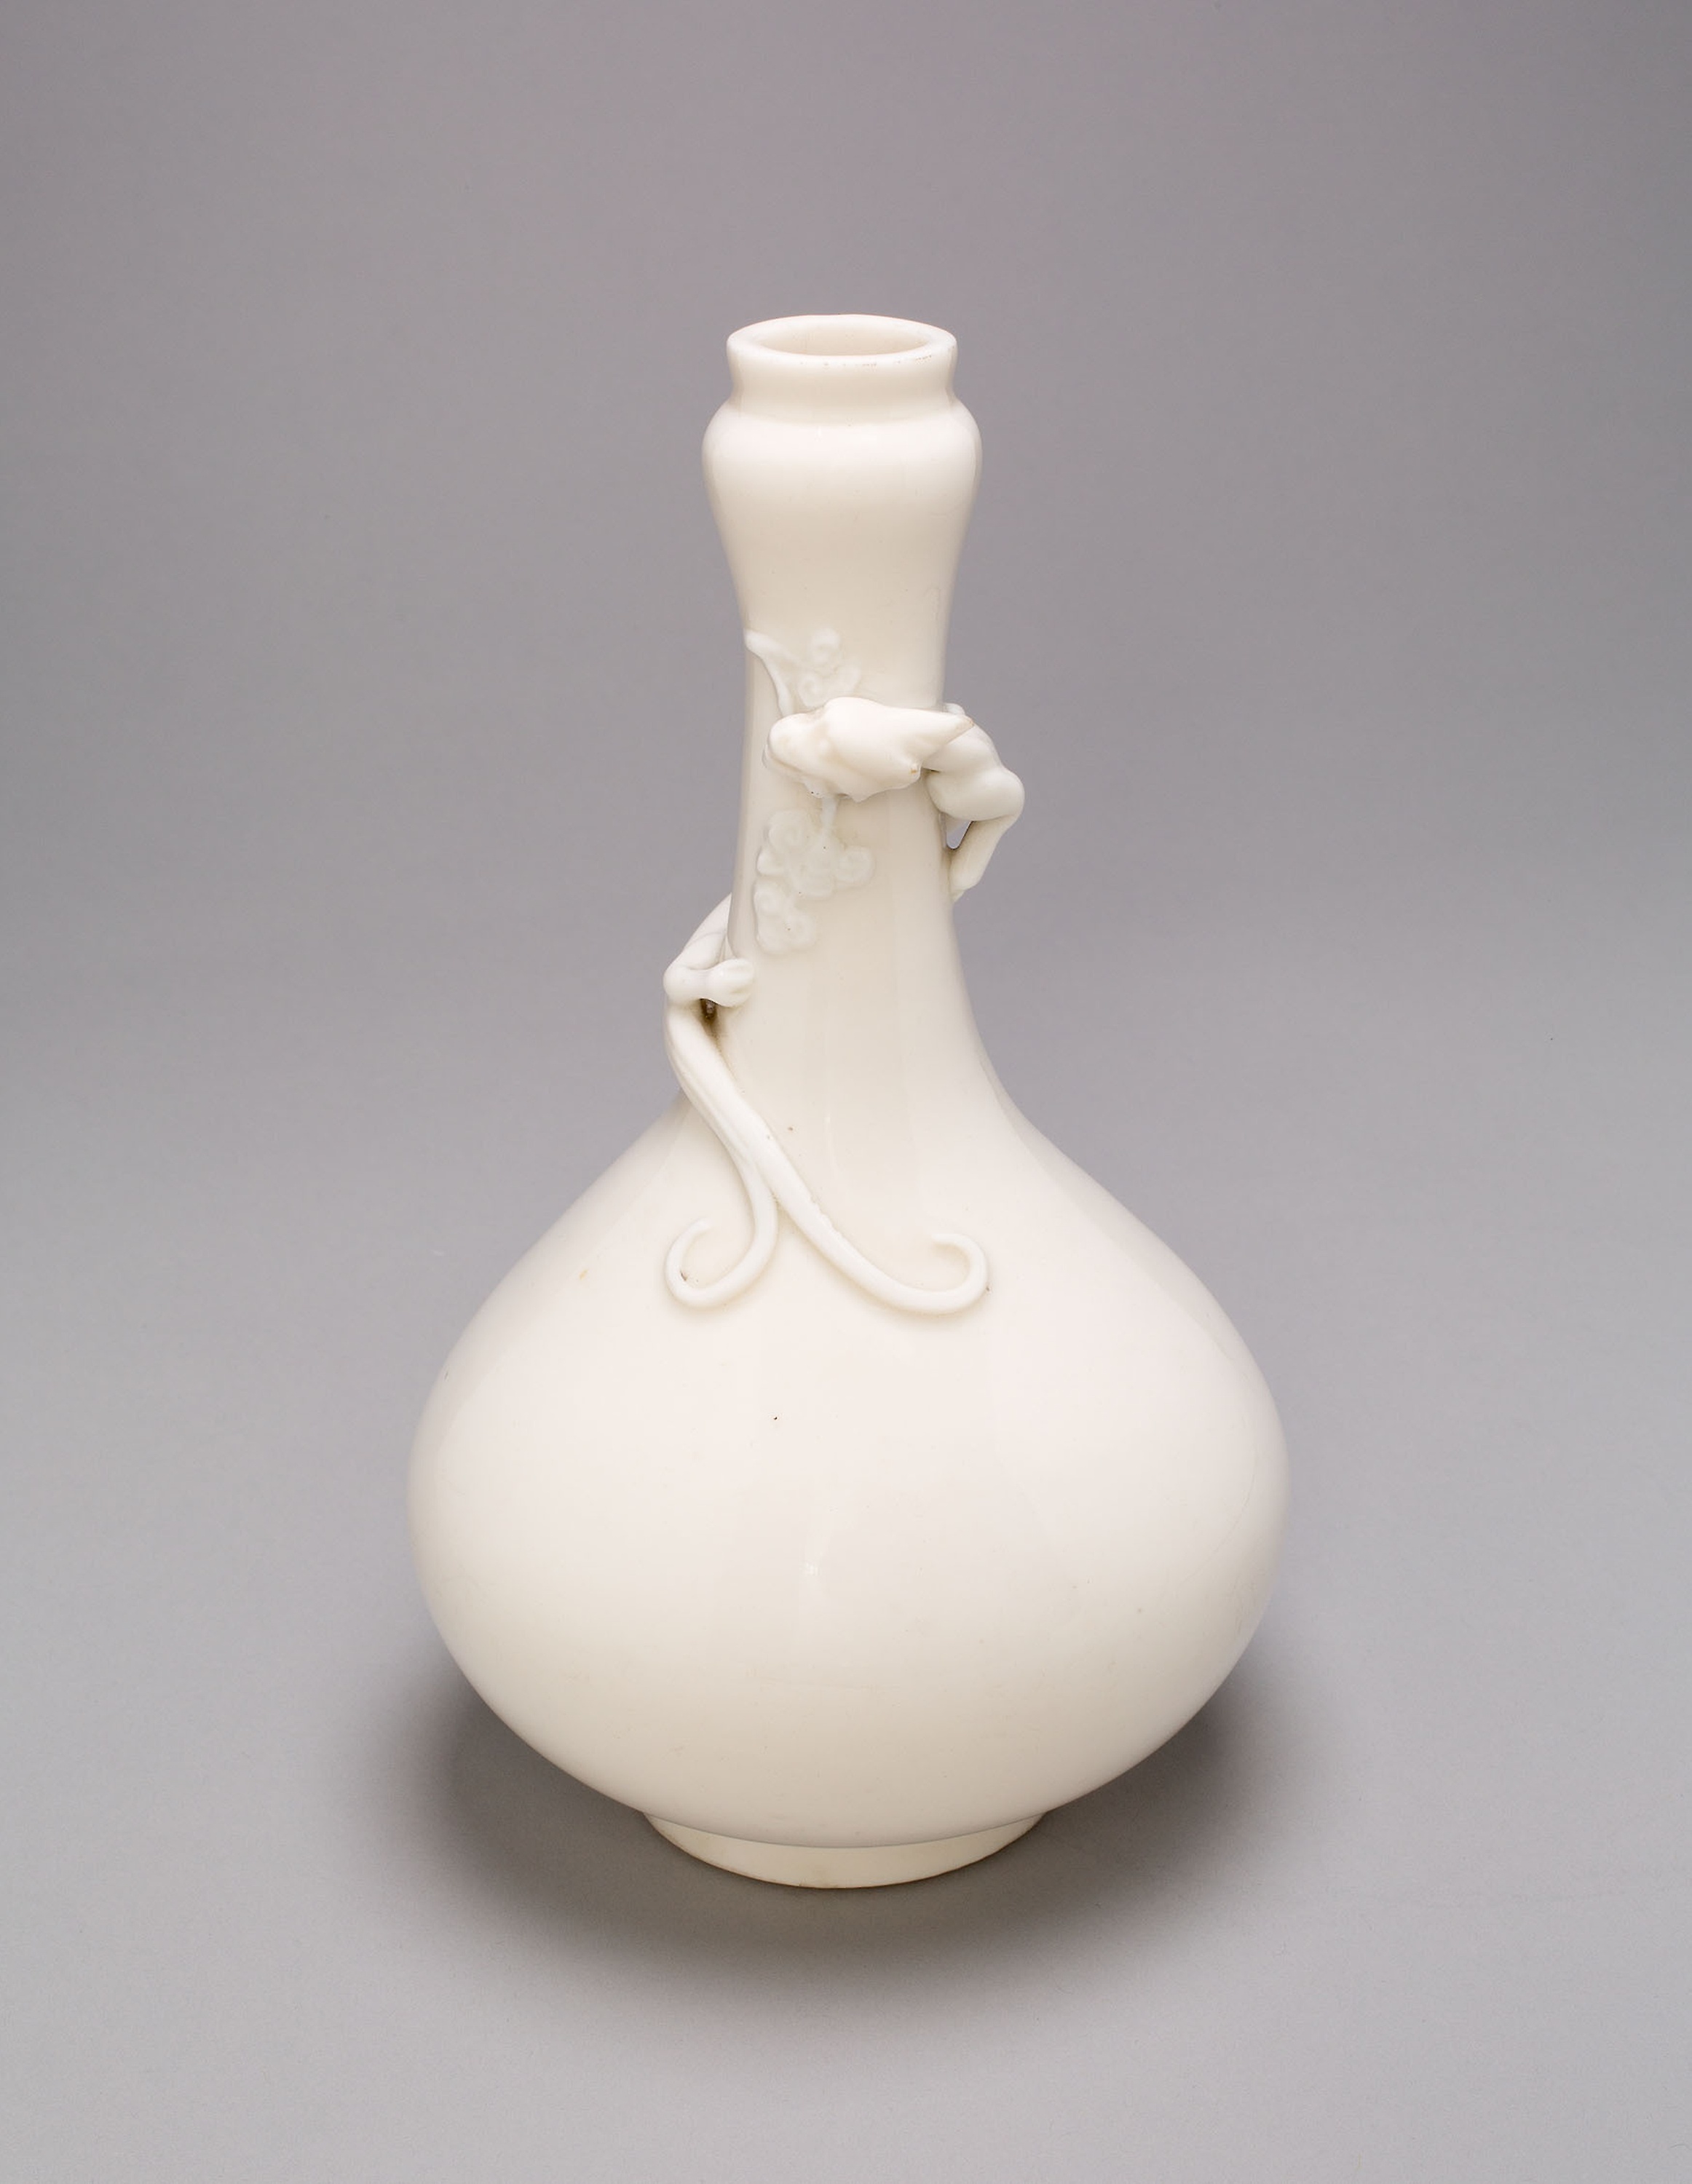
white, ceramic, vase, porcelain, artifact, pottery, glass, serveware